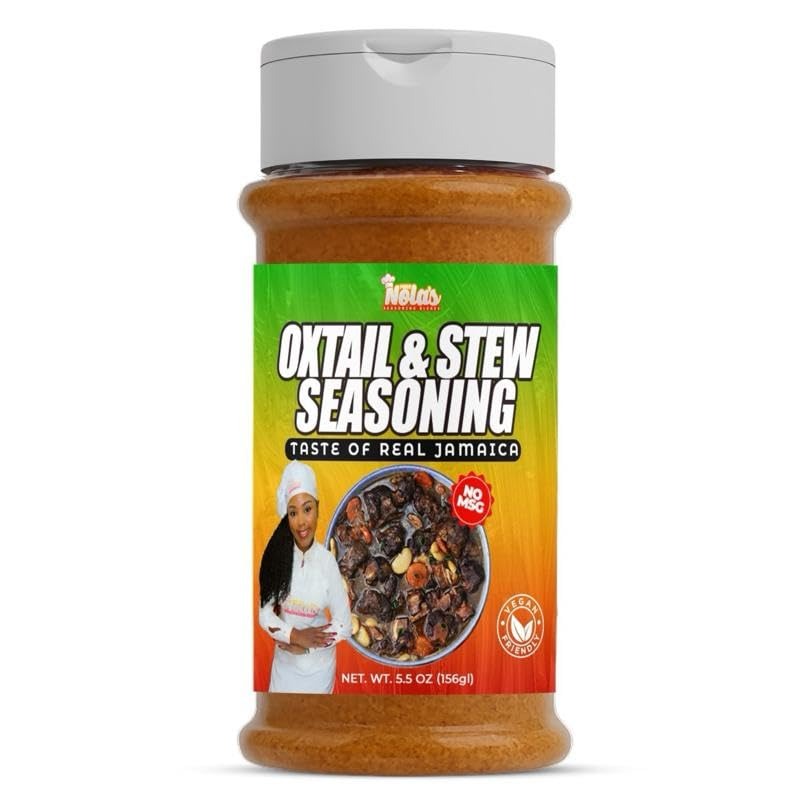
Item Name: Oxtail Meat & Stew Seasoning, 5.5 oz
Bullet Point 1: PERFECT SPICE FOR ALL COOKING METHODS: oxtail steak and rib rub for smoking and grilling is also versatile for roasting, broiling or baking. And, it’s just as flavorful in vegetables, stews and salads as it is on brisket and salmon.
Bullet Point 2: Authentic Jamaican Oxtail… Give your dish a boost of authentic island flavor With rich, intense meat flavor, this seasoning can give any meal an unbelievable taste to make it irresistible.
Bullet Point 3: Healthy Option for the Family… Add some island flavor to your food and bring a taste of the Caribbean to your kitchen. With no artificial color or flavor and a low sodium content, this oxtail seasoning is perfect for those looking for a healthy and delicious option.
Bullet Point 4: EASY TO USE - Simply sprinkle and enjoy
Bullet Point 5: GUARANTEED A-1 QUALITY
Bullet Point 6: CARIBBEAN CLASSIC
Bullet Point 7: Proudly packed by Amazon FBA
Bullet Point 8: Convenient Packaging: Our seasoning comes in a convenient 5.5oz bottle, making it easy to store and use. It is also resealable, ensuring that it stays fresh for longer.
Bullet Point 9: Family-Friendly: Oxtail & Stew Seasoning is suitable for all ages and can be used in a variety of dishes, making it a great choice meal for families.
Bullet Point 10: Thank you for supporting your local business
Product Description: Introducing MISS NOLA Oxtail & Stew Seasoning - the ultimate blend of savory flavors that will take your meat and vegetables to the next level! Made with high-quality ingredients, including Onion, Garlic, Spices Including Peppers, Salt, And Soy Sauce Powder.Paprika,Thyme, Oregano, Jamaican Pimento. Oxtail & Stew Seasoning is a versatile seasoning that can be used on a variety of meats and vegetables. Whether you're cooking up Oxtail or a hearty stew, or even a vegetarian meal, Oxtail & Stew Seasoning will add depth and complexity to your dishes. The Oxtail Seasoning don’t have no MSG … So why wait? Try Oxtail & Stew Seasoning today and elevate your cooking to the next level!
Value: 5.0
Unit: Ounce

Price: 10.8